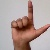
The image shows a hand gesture representing the letter 'L' in Indian Sign Language.